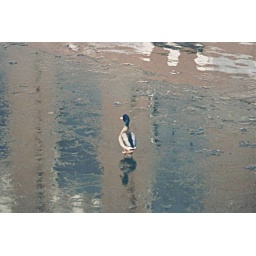
This part of the canal had frozen - which confused the birds expecting to be bobbing in the water